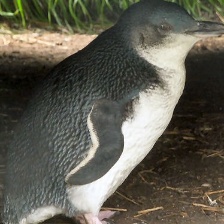
Species: FAIRY PENGUIN
Scientific name: EUDYPTULA MINOR
ImageNet parent category: king_penguin